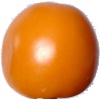
Label: Tomato Yellow 1